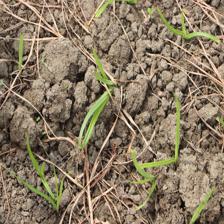
Label: Grass